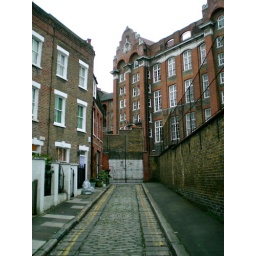
A school towers over the rest of the street